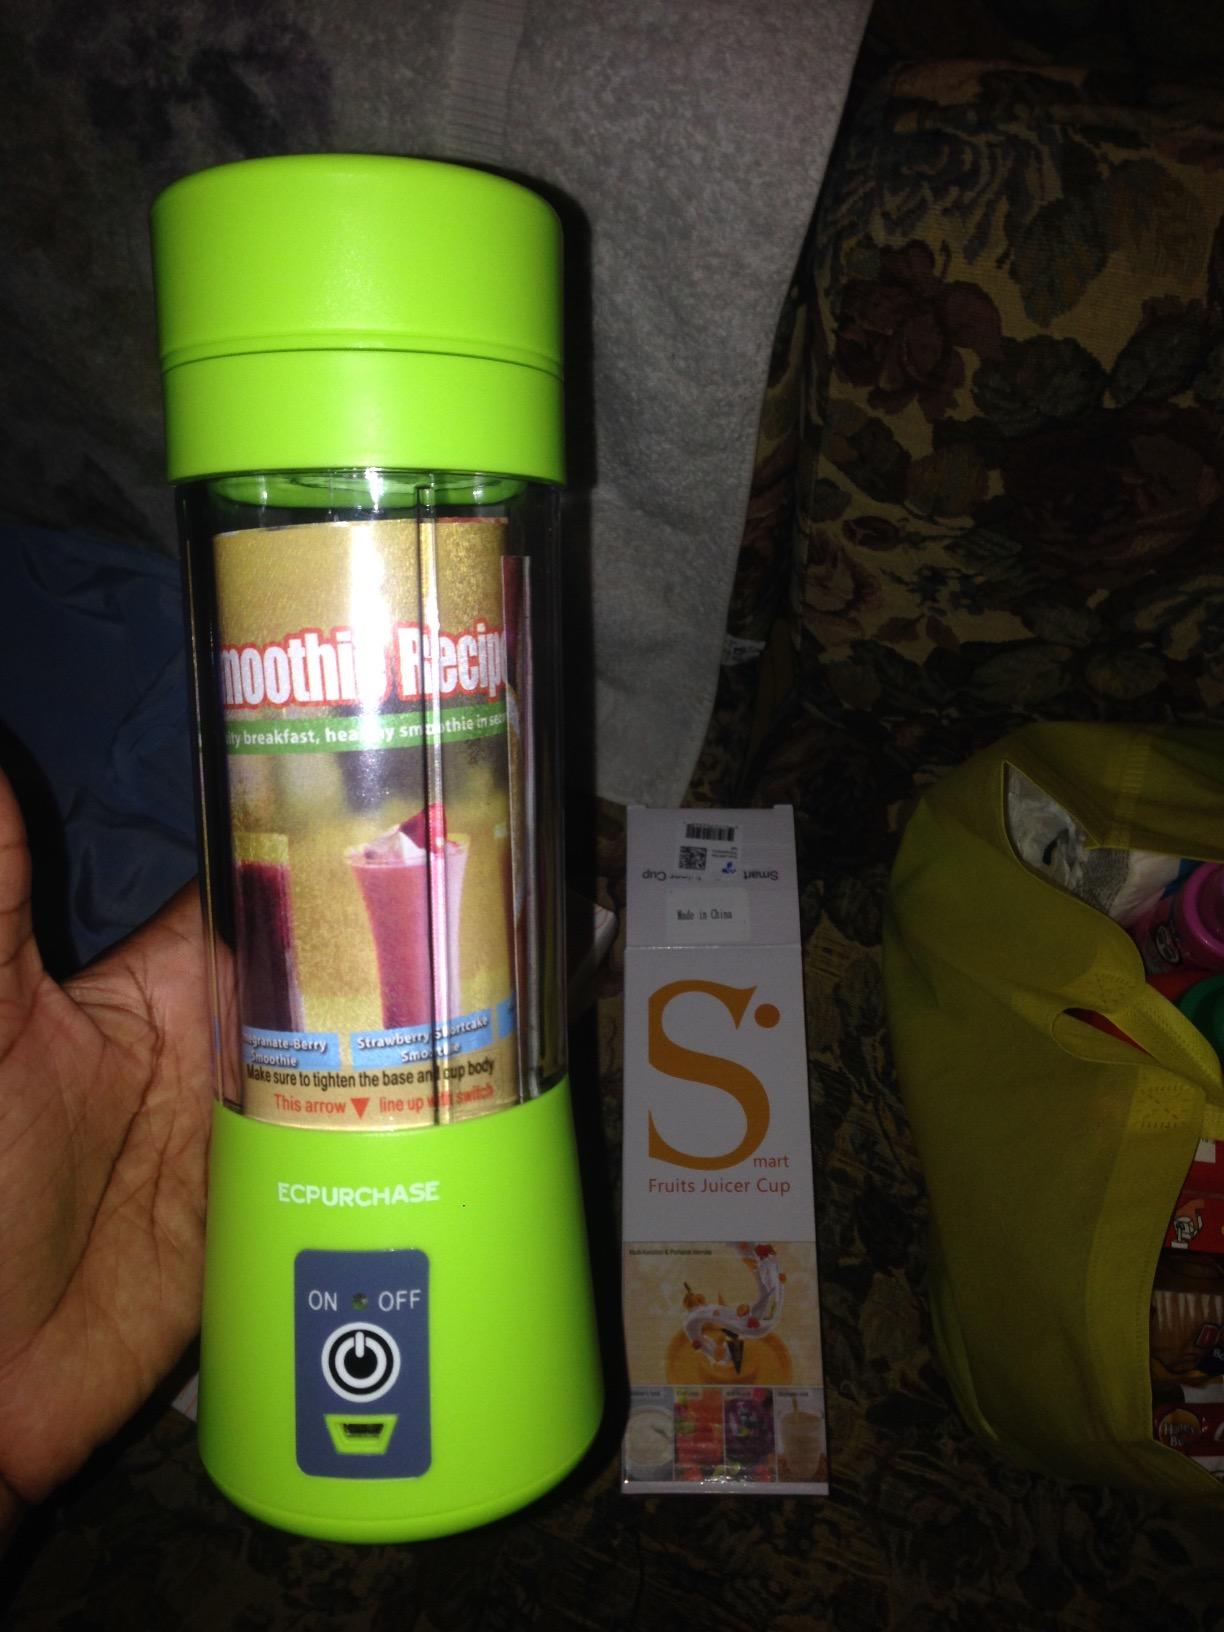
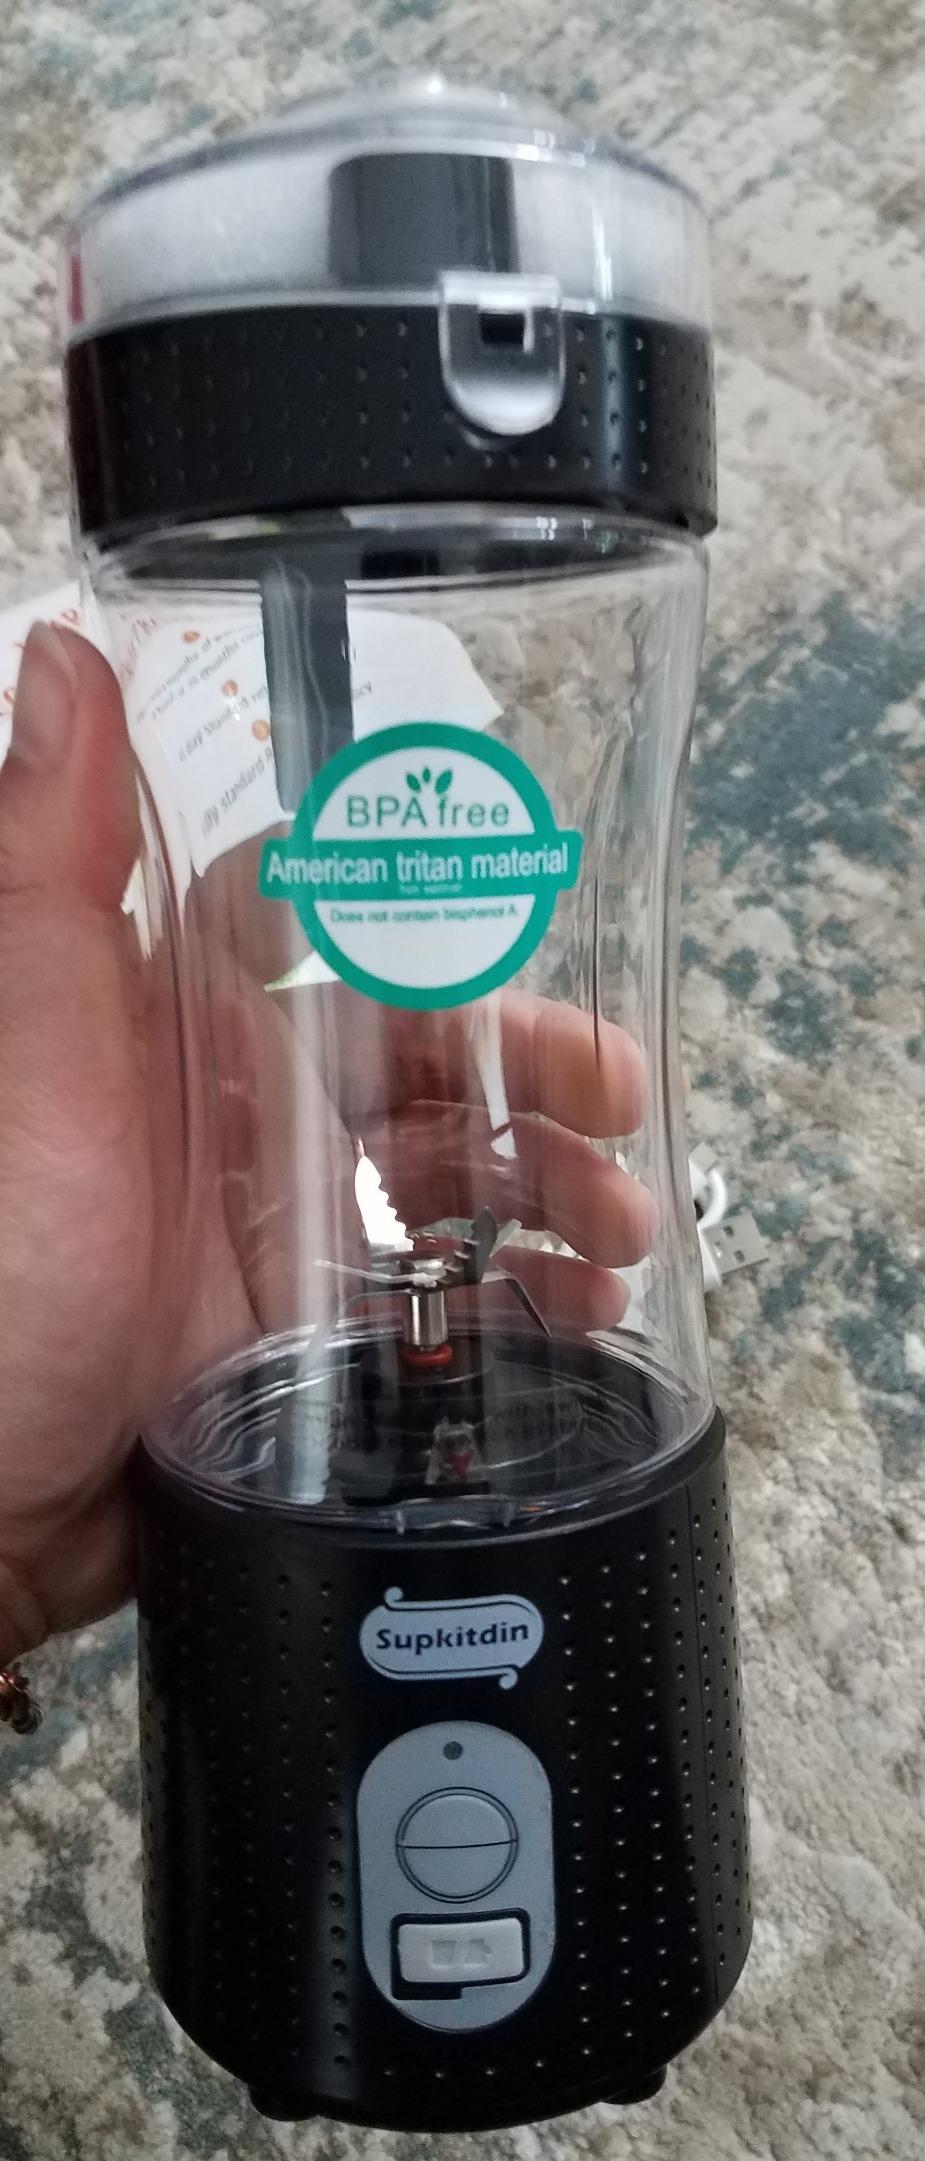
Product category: items_blender
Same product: no